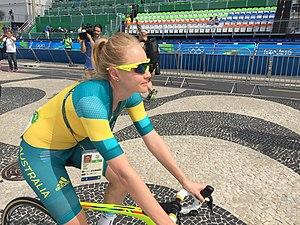
Gracie Shaw est une coureuse cycliste professionnelle australienne membre de l'équipe Mitchelton-Scott. Elle a été deux fois championne d'Australie sur route.